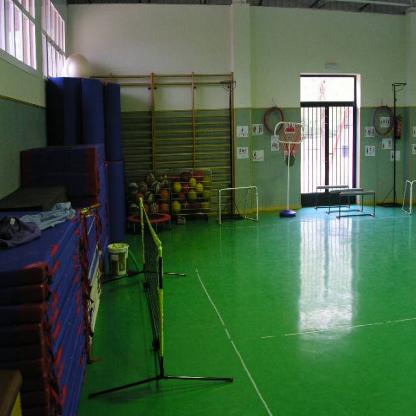
Scene: Indoor